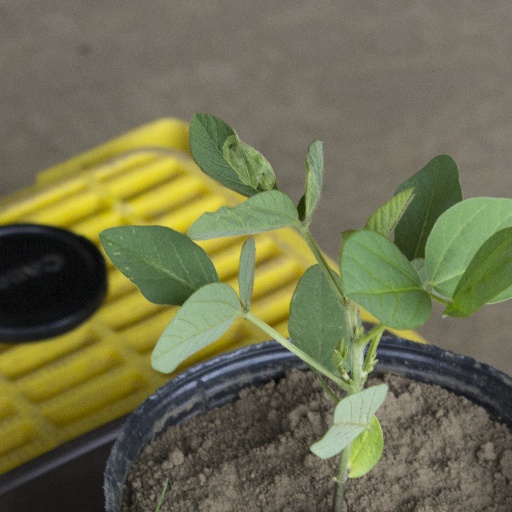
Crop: soybean